Louis Dubin

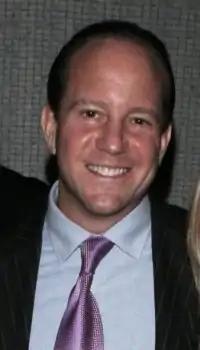
Louis Dubin

Louis Myerberg Dubin (born January 31, 1963) is a fourth-generation real estate developer who develops upscale condominiums, typically in large east-coast United States cities. He is a founding partner of Redbrick LMD, an opportunistic real estate investment and developments company headquartered in Washington, D.C. His former New York based firm Athena often sold condominiums to middle and upper-middle class buyers. His firm converted landmark buildings into luxury condominiums, one of which was bought by Charles Bronfman. He designed buildings to feature art by artist-sculptors such as Jonathan Cramer. He was described by "New York Magazine" as being one of the "new generation of uptown A-listers".